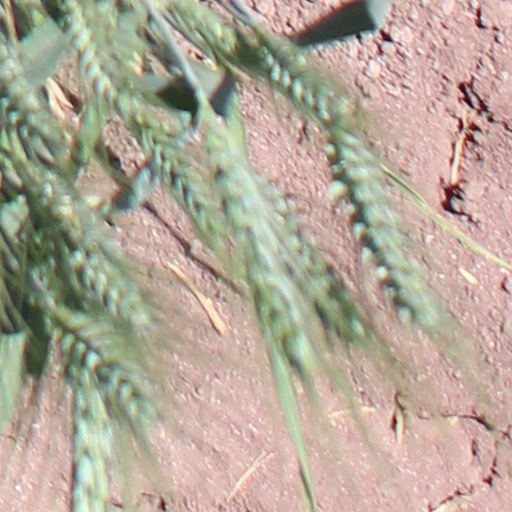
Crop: wheat